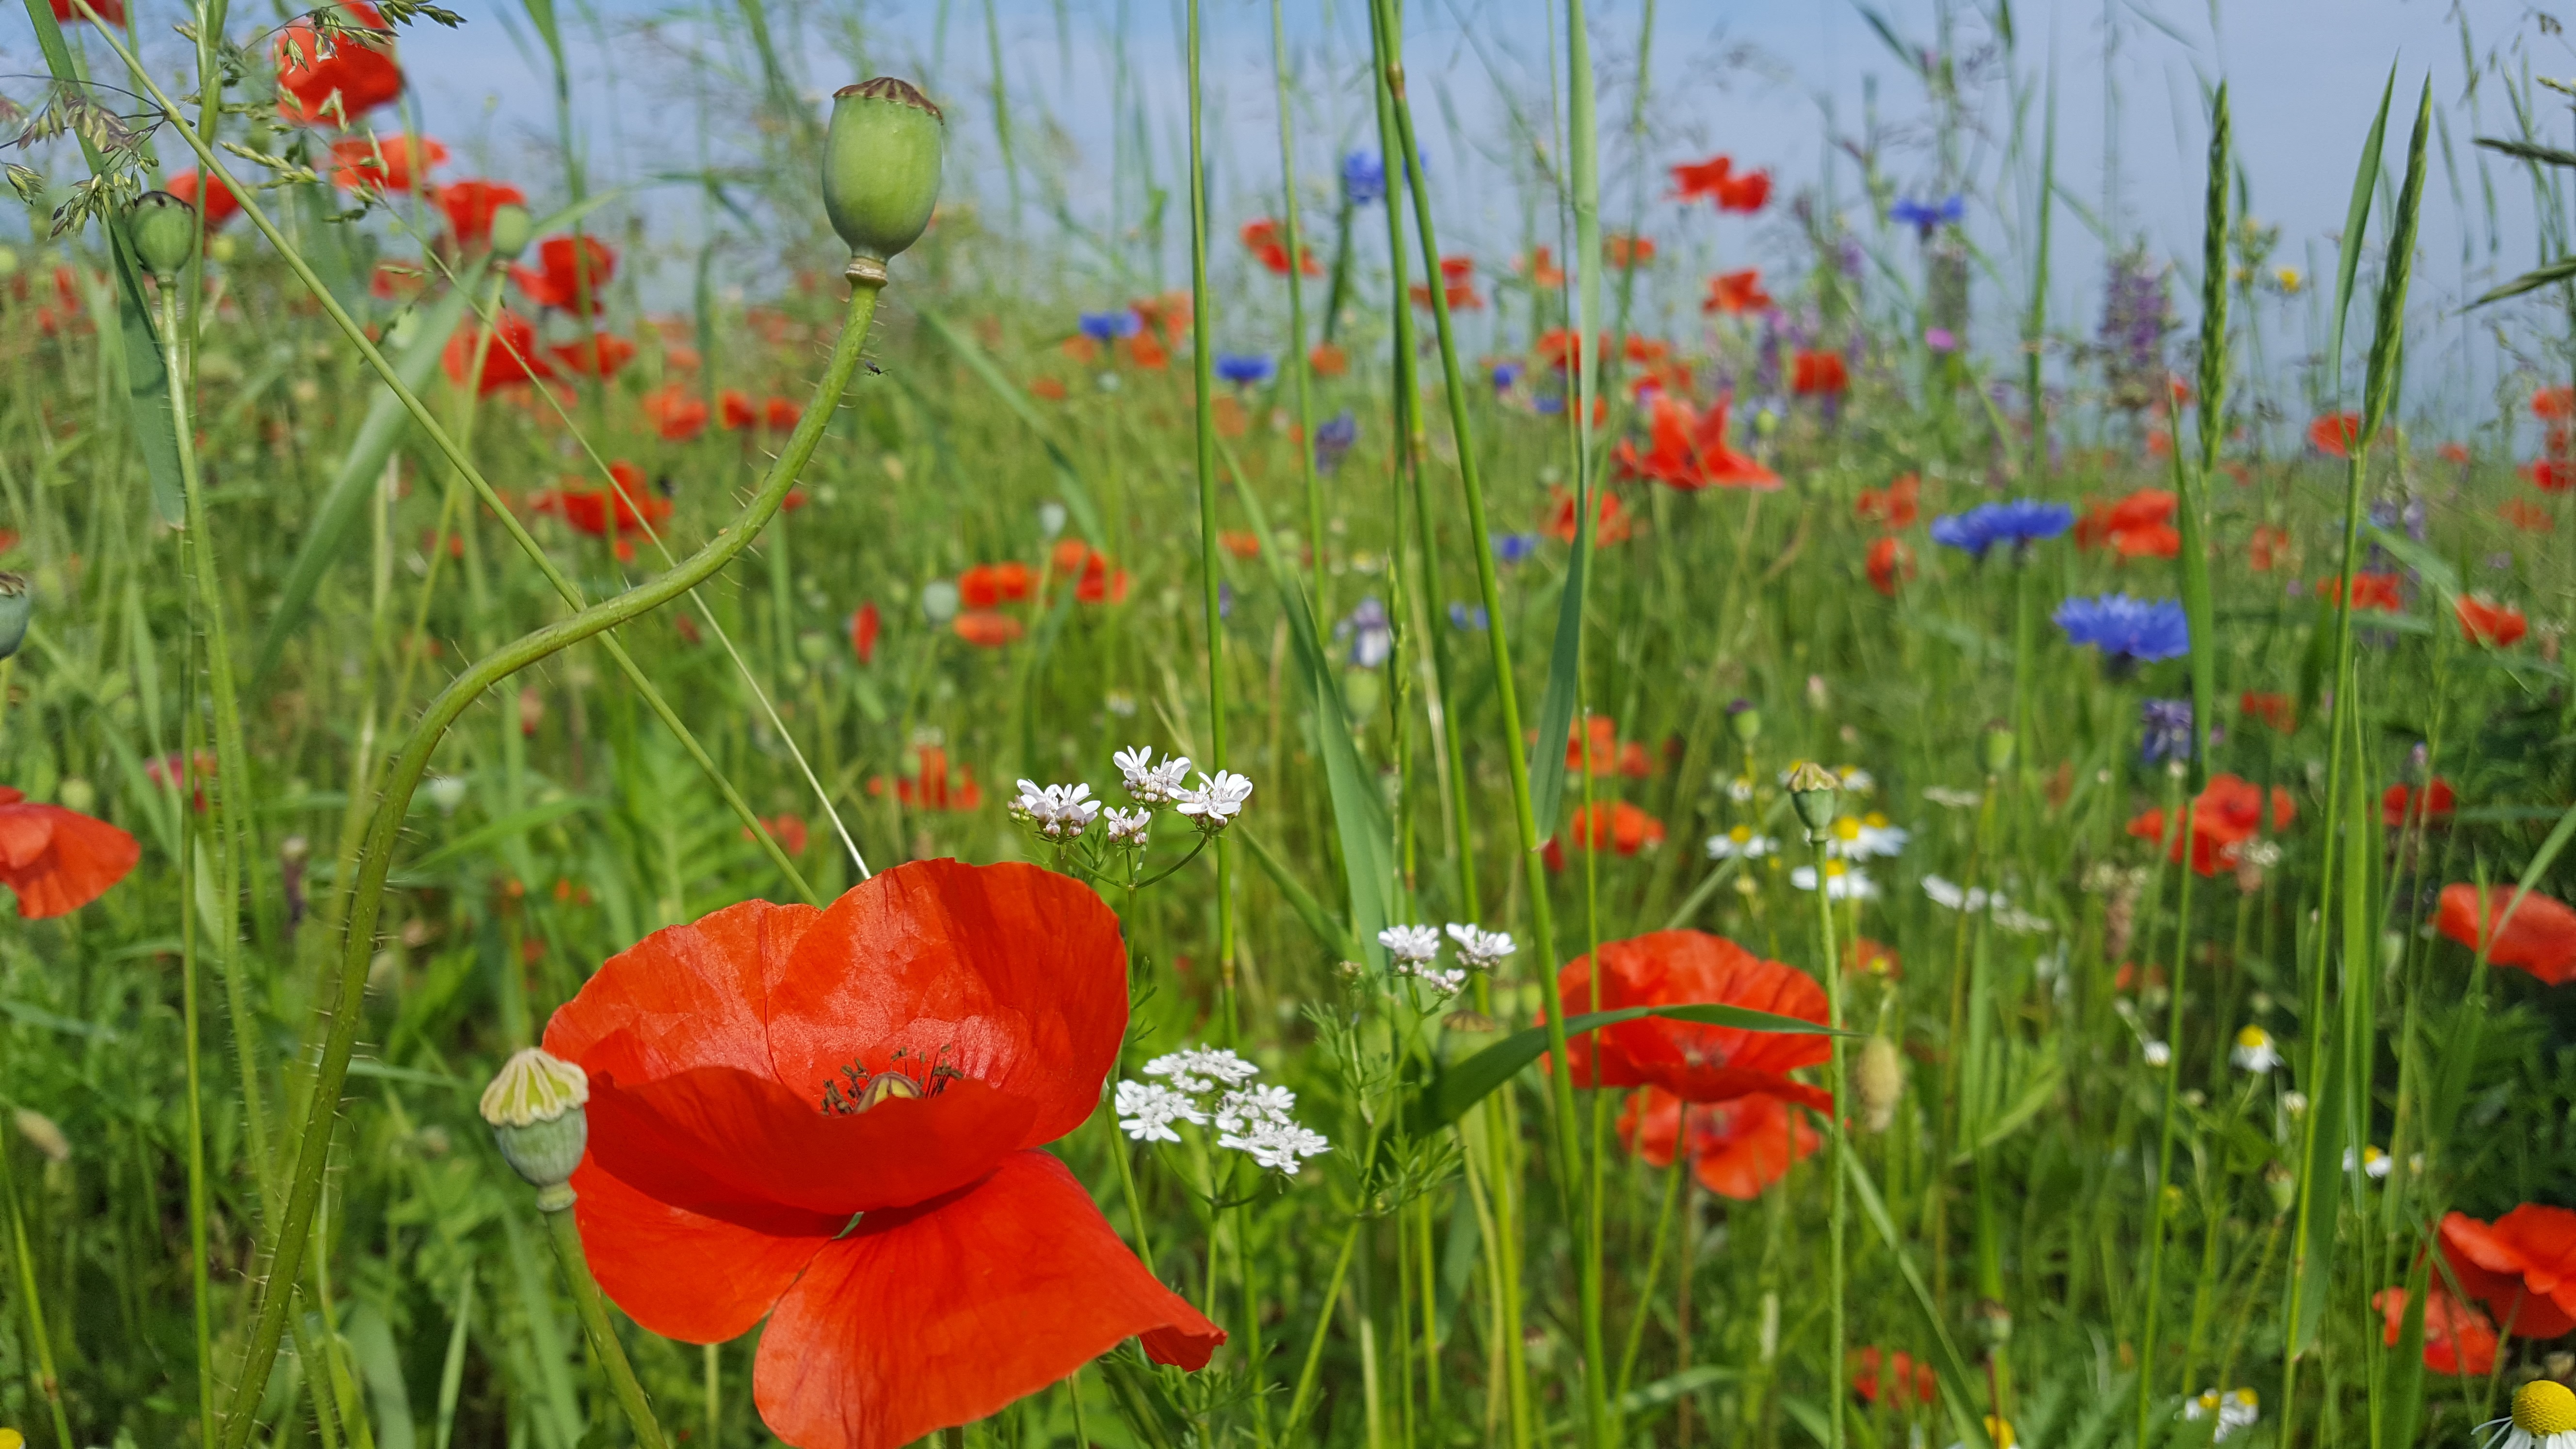
grass, plant, field, meadow, prairie, flower, summer, flora, wildflower, cornflower, grassland, poppy, coquelicot, flowering plant, annual plant, grass family, land plant, poppy family